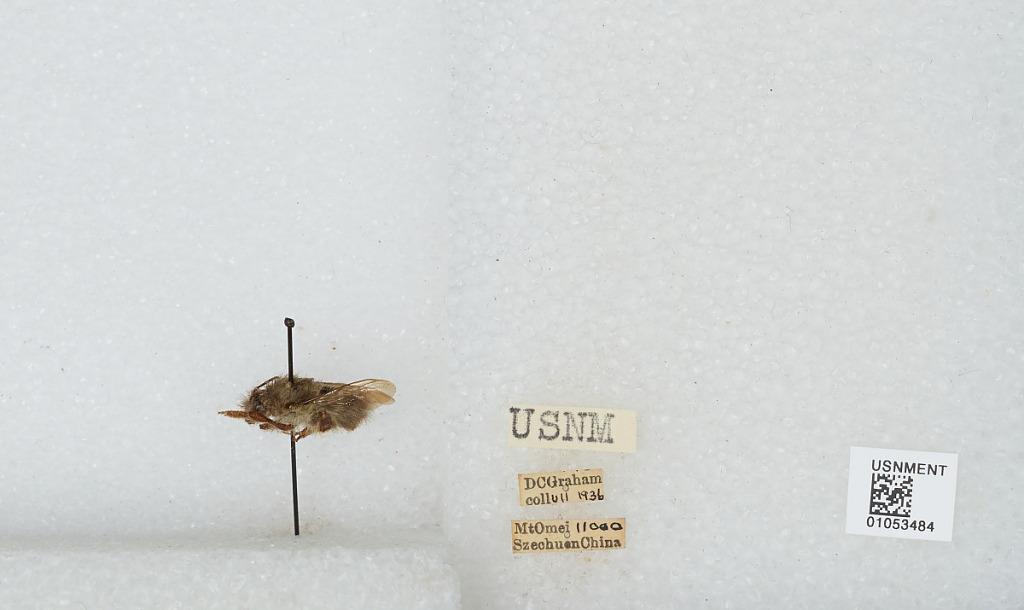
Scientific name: Bombus sp.
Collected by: D. Graham
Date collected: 1936-7-
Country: China
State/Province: Sichuan
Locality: Mount Emei